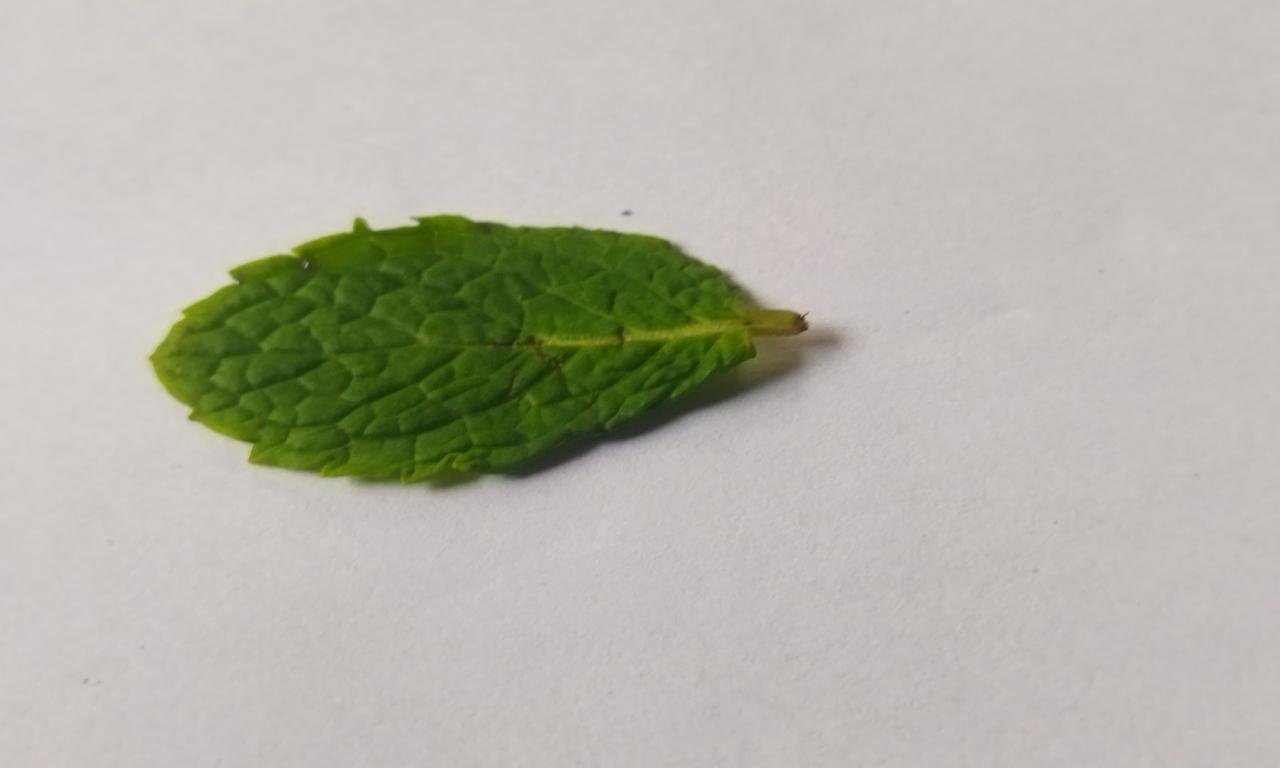
Label: Fresh